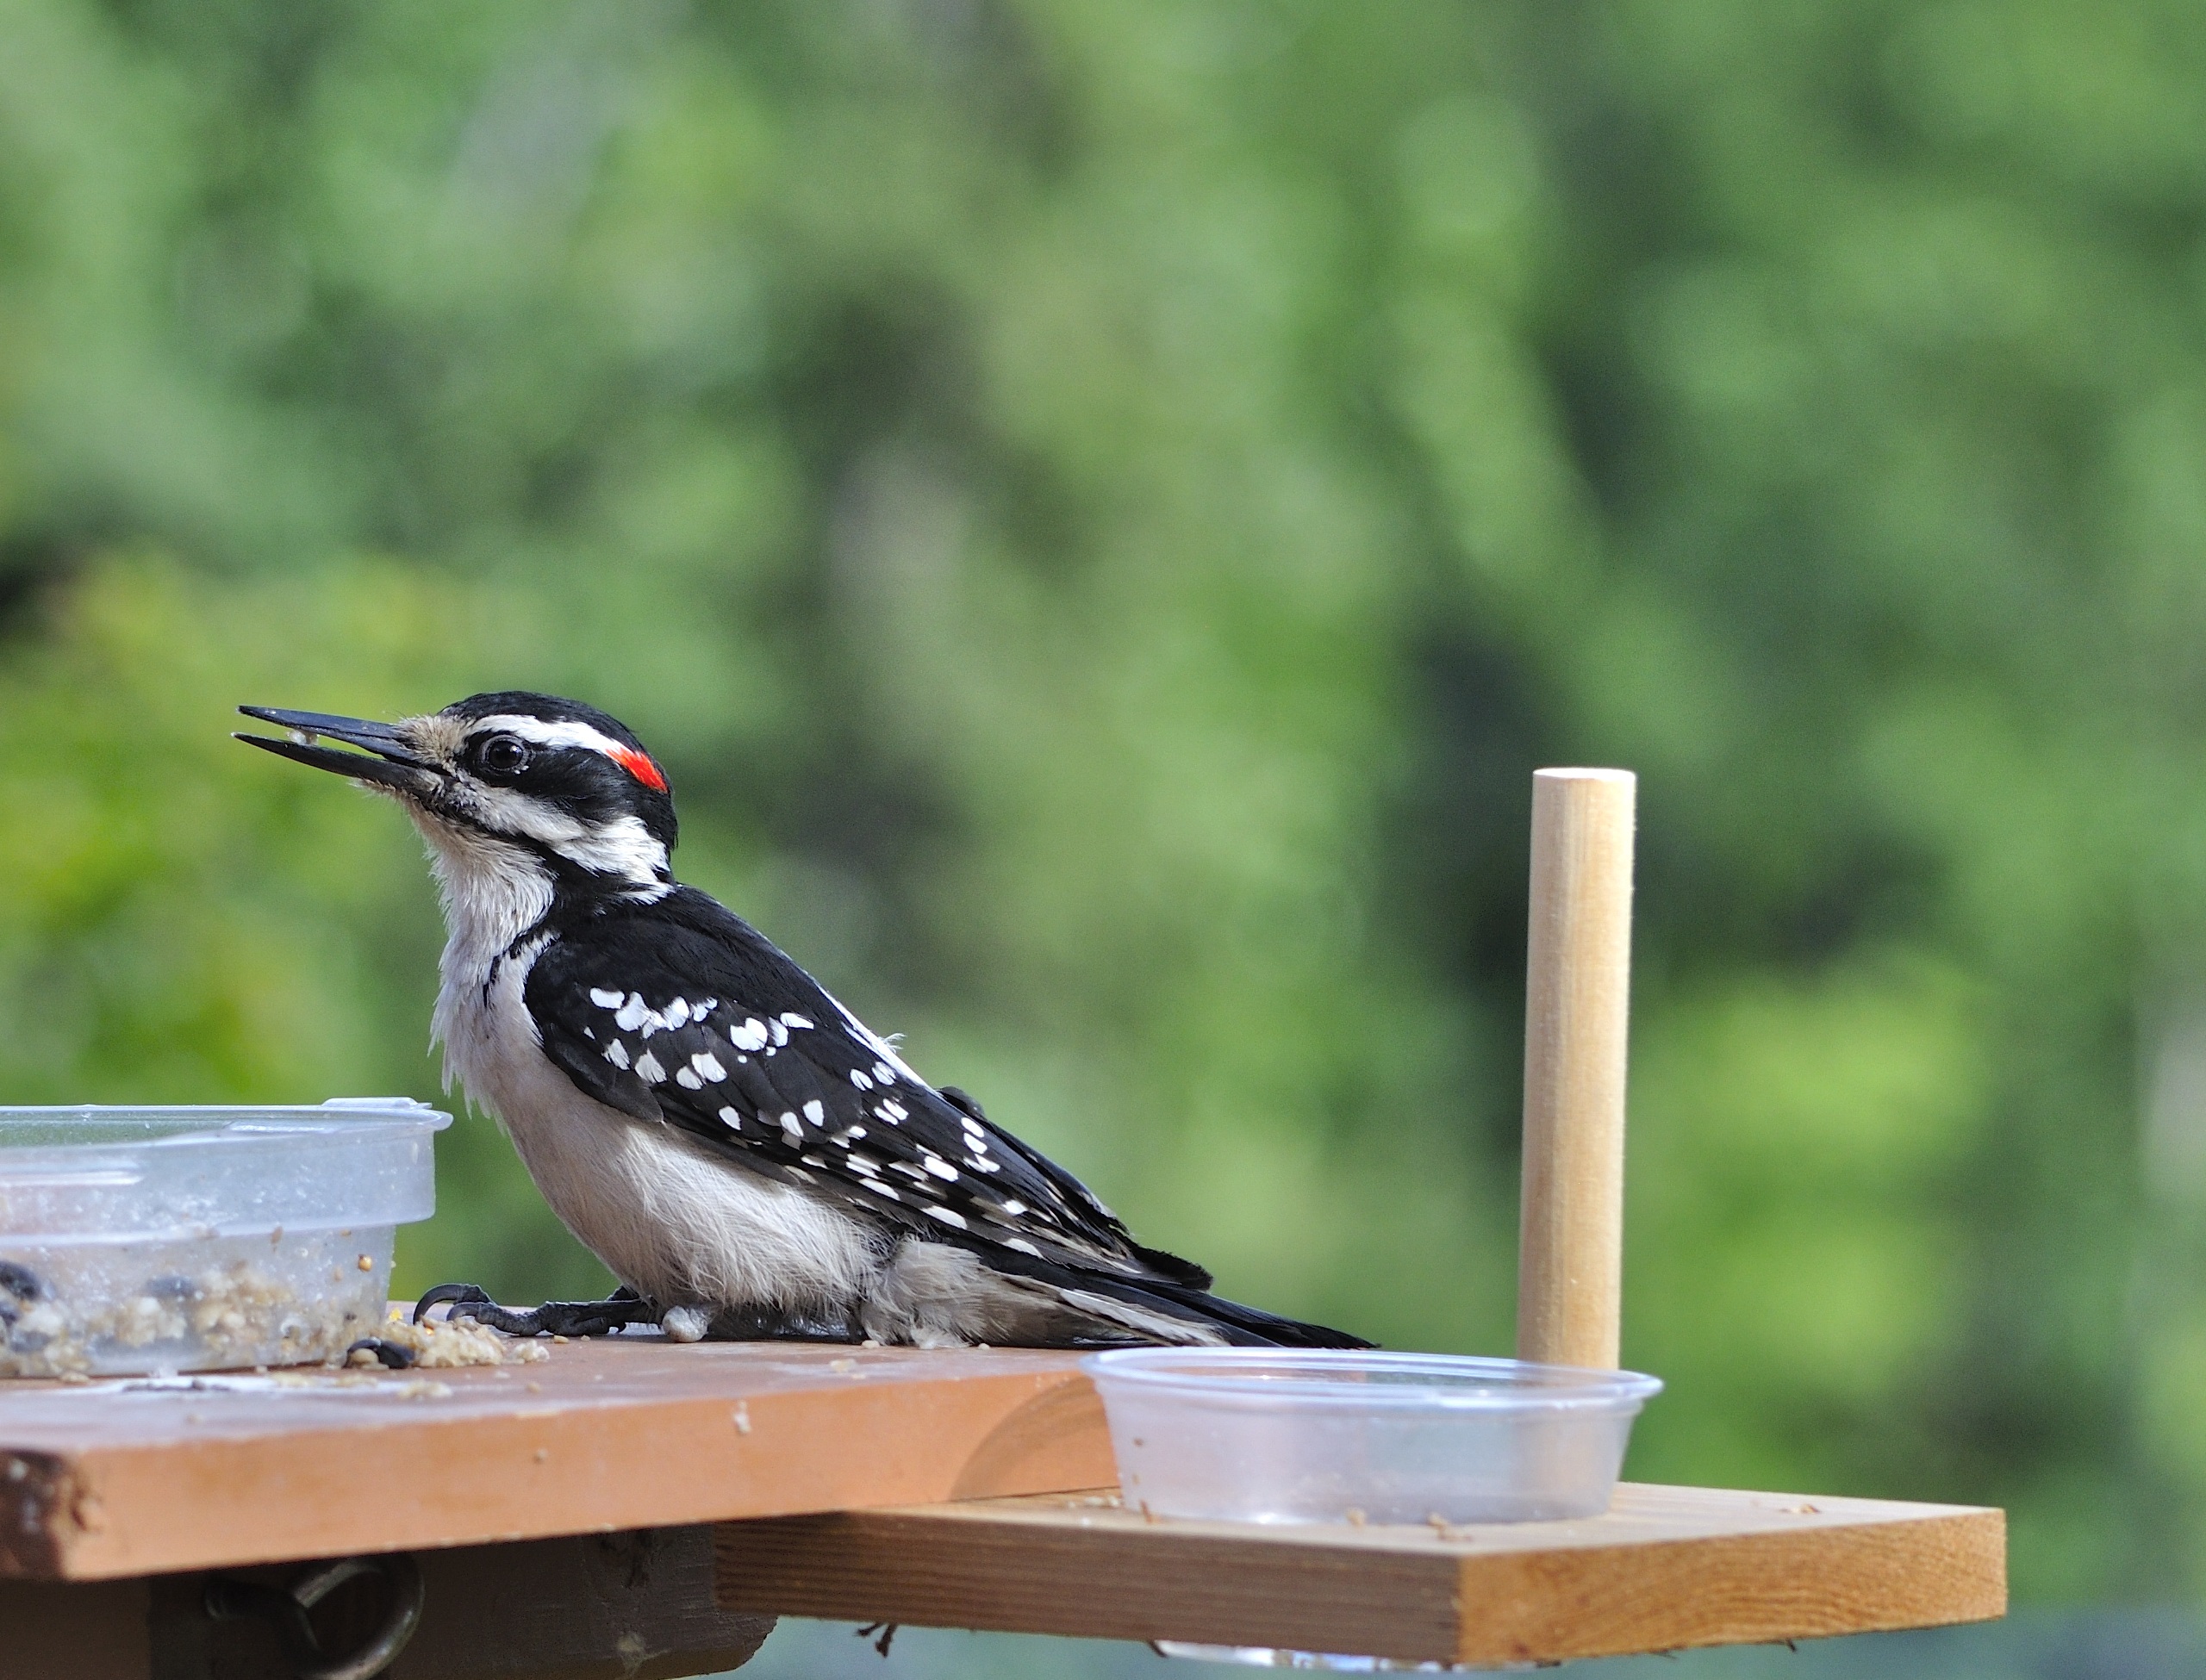
nature, branch, bird, wildlife, beak, fowl, avian, fauna, vertebrate, woodpecker, perching bird